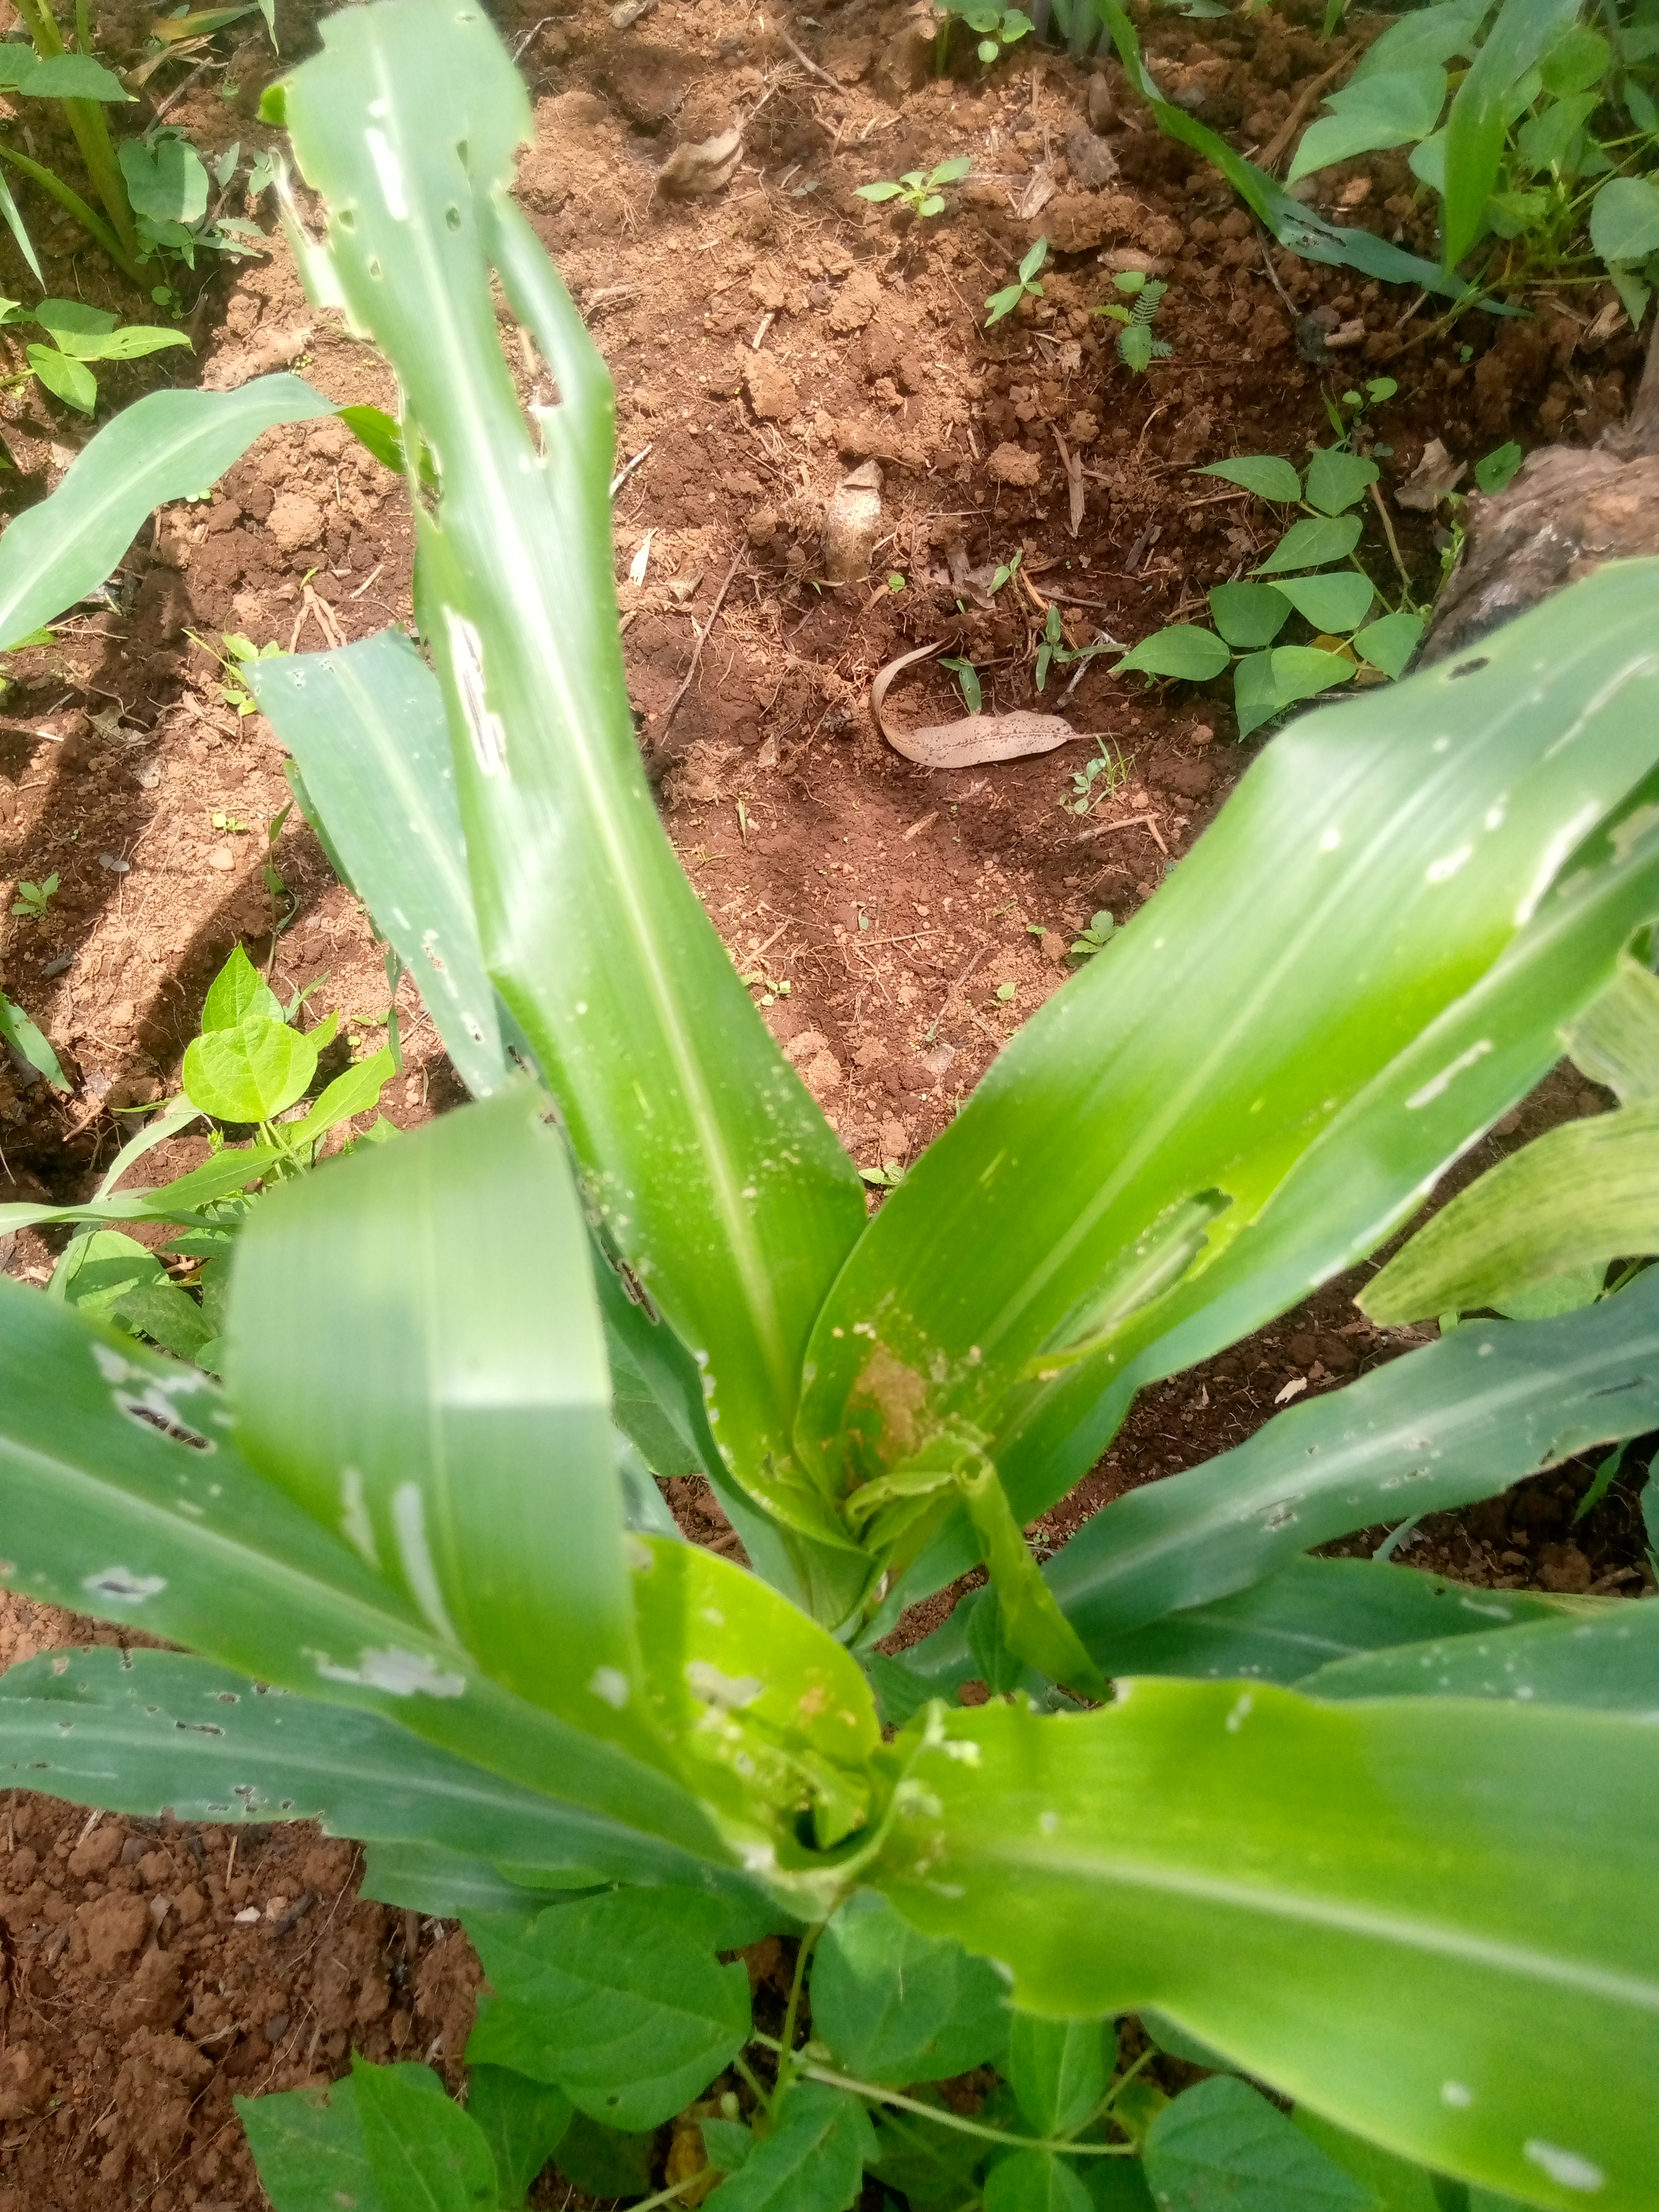
Label: spodoptera_frugiperda